Roman Theatre at Volterra

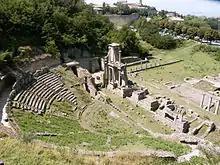
The Roman Theatre of Volterra

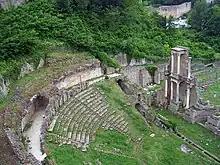
The left half of the "scena" (modern reconstruction), showing the elaborate two-story design. The curve of part of the central niche is at right.

The Roman theatre of Volterra was uncovered in the 1950s, during archaeological excavations of the ancient Roman city conducted by Enrico Fiumi. 19th-century guide to the city mentions efforts in 1817 by the commune to start excavating what was considered a luxurious "amphitheater" at this site. It is one of the best-preserved Roman theatres in Italy. It is located just outside the Porta Fiorentina, in an area called Vallebuona.